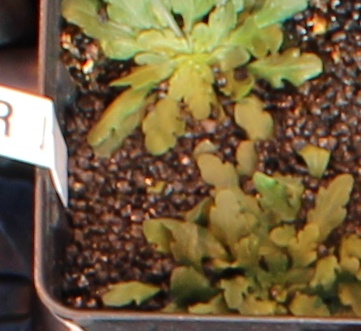
Label: Horseweed